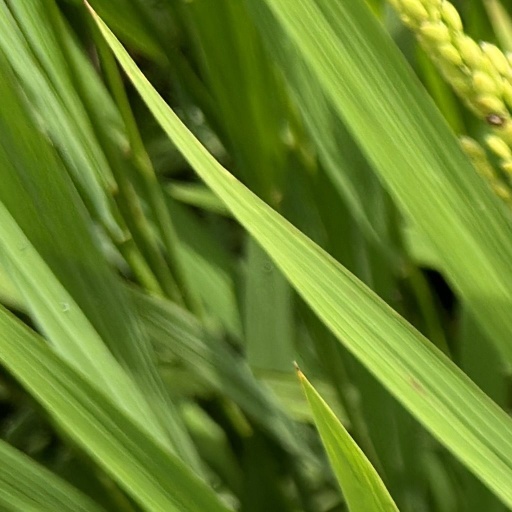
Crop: rice